Problem of two emperors

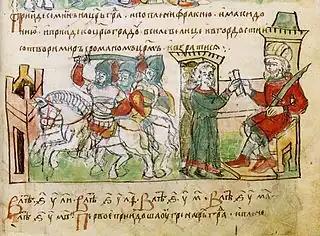
Romanos I Lekapenos negotiating with Simeon I of Bulgaria, 15th-century miniature from the Radziwiłł Chronicle

The dispute between the Byzantine Empire and the Holy Roman Empire was mostly confined to the realm of diplomacy, never fully exploding into open war. This was probably mainly due to the great geographical distance separating the two empires; a large-scale campaign would have been infeasible to undertake for either emperor. Events in Germany, France and the west in general were of little compelling interest to the Byzantines as they firmly believed that the western provinces would eventually be reconquered. Of more compelling interest were political developments in their near vicinity and in 913, the "Knyaz" (prince or king) of Bulgaria, Simeon I, arrived at the walls of Constantinople with an army. Simeon I's demands were not only that Bulgaria would be recognized as independent from the Byzantine Empire, but that it was to be designated as a new universal empire, absorbing and replacing the universal empire of Constantinople. Because of the threat represented, the Patriarch of Constantinople, Nicholas Mystikos, granted an imperial crown to Simeon. Simeon was designated as the "Ceasar of the Bulgarians", not "of the Romans" and as such, the diplomatic gesture had been somewhat dishonest. "Caesar" had been replaced by "Basileus" and later other titles and devalued in Byzantium over the years as it was granted to different people like Tervel of Bulgaria who helped Emperor Justinian II in 695–715. In 919, Archbishop Leontius of Bulgaria was unilaterally elevated to "patriarch". It was widely seen that the status of the church had to be "equal" of that of the state.